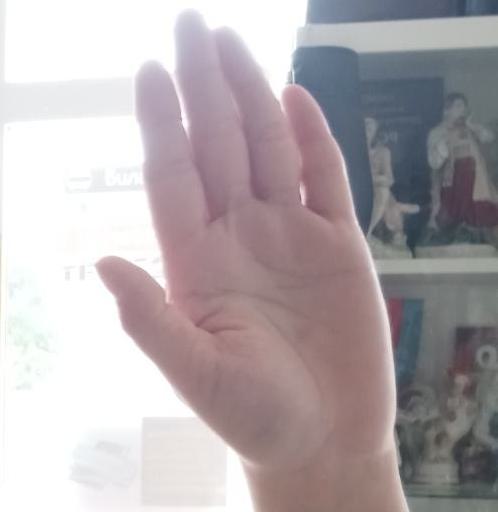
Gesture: stop